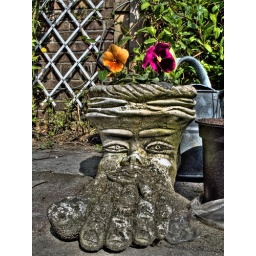
our funny plant pot in the garden